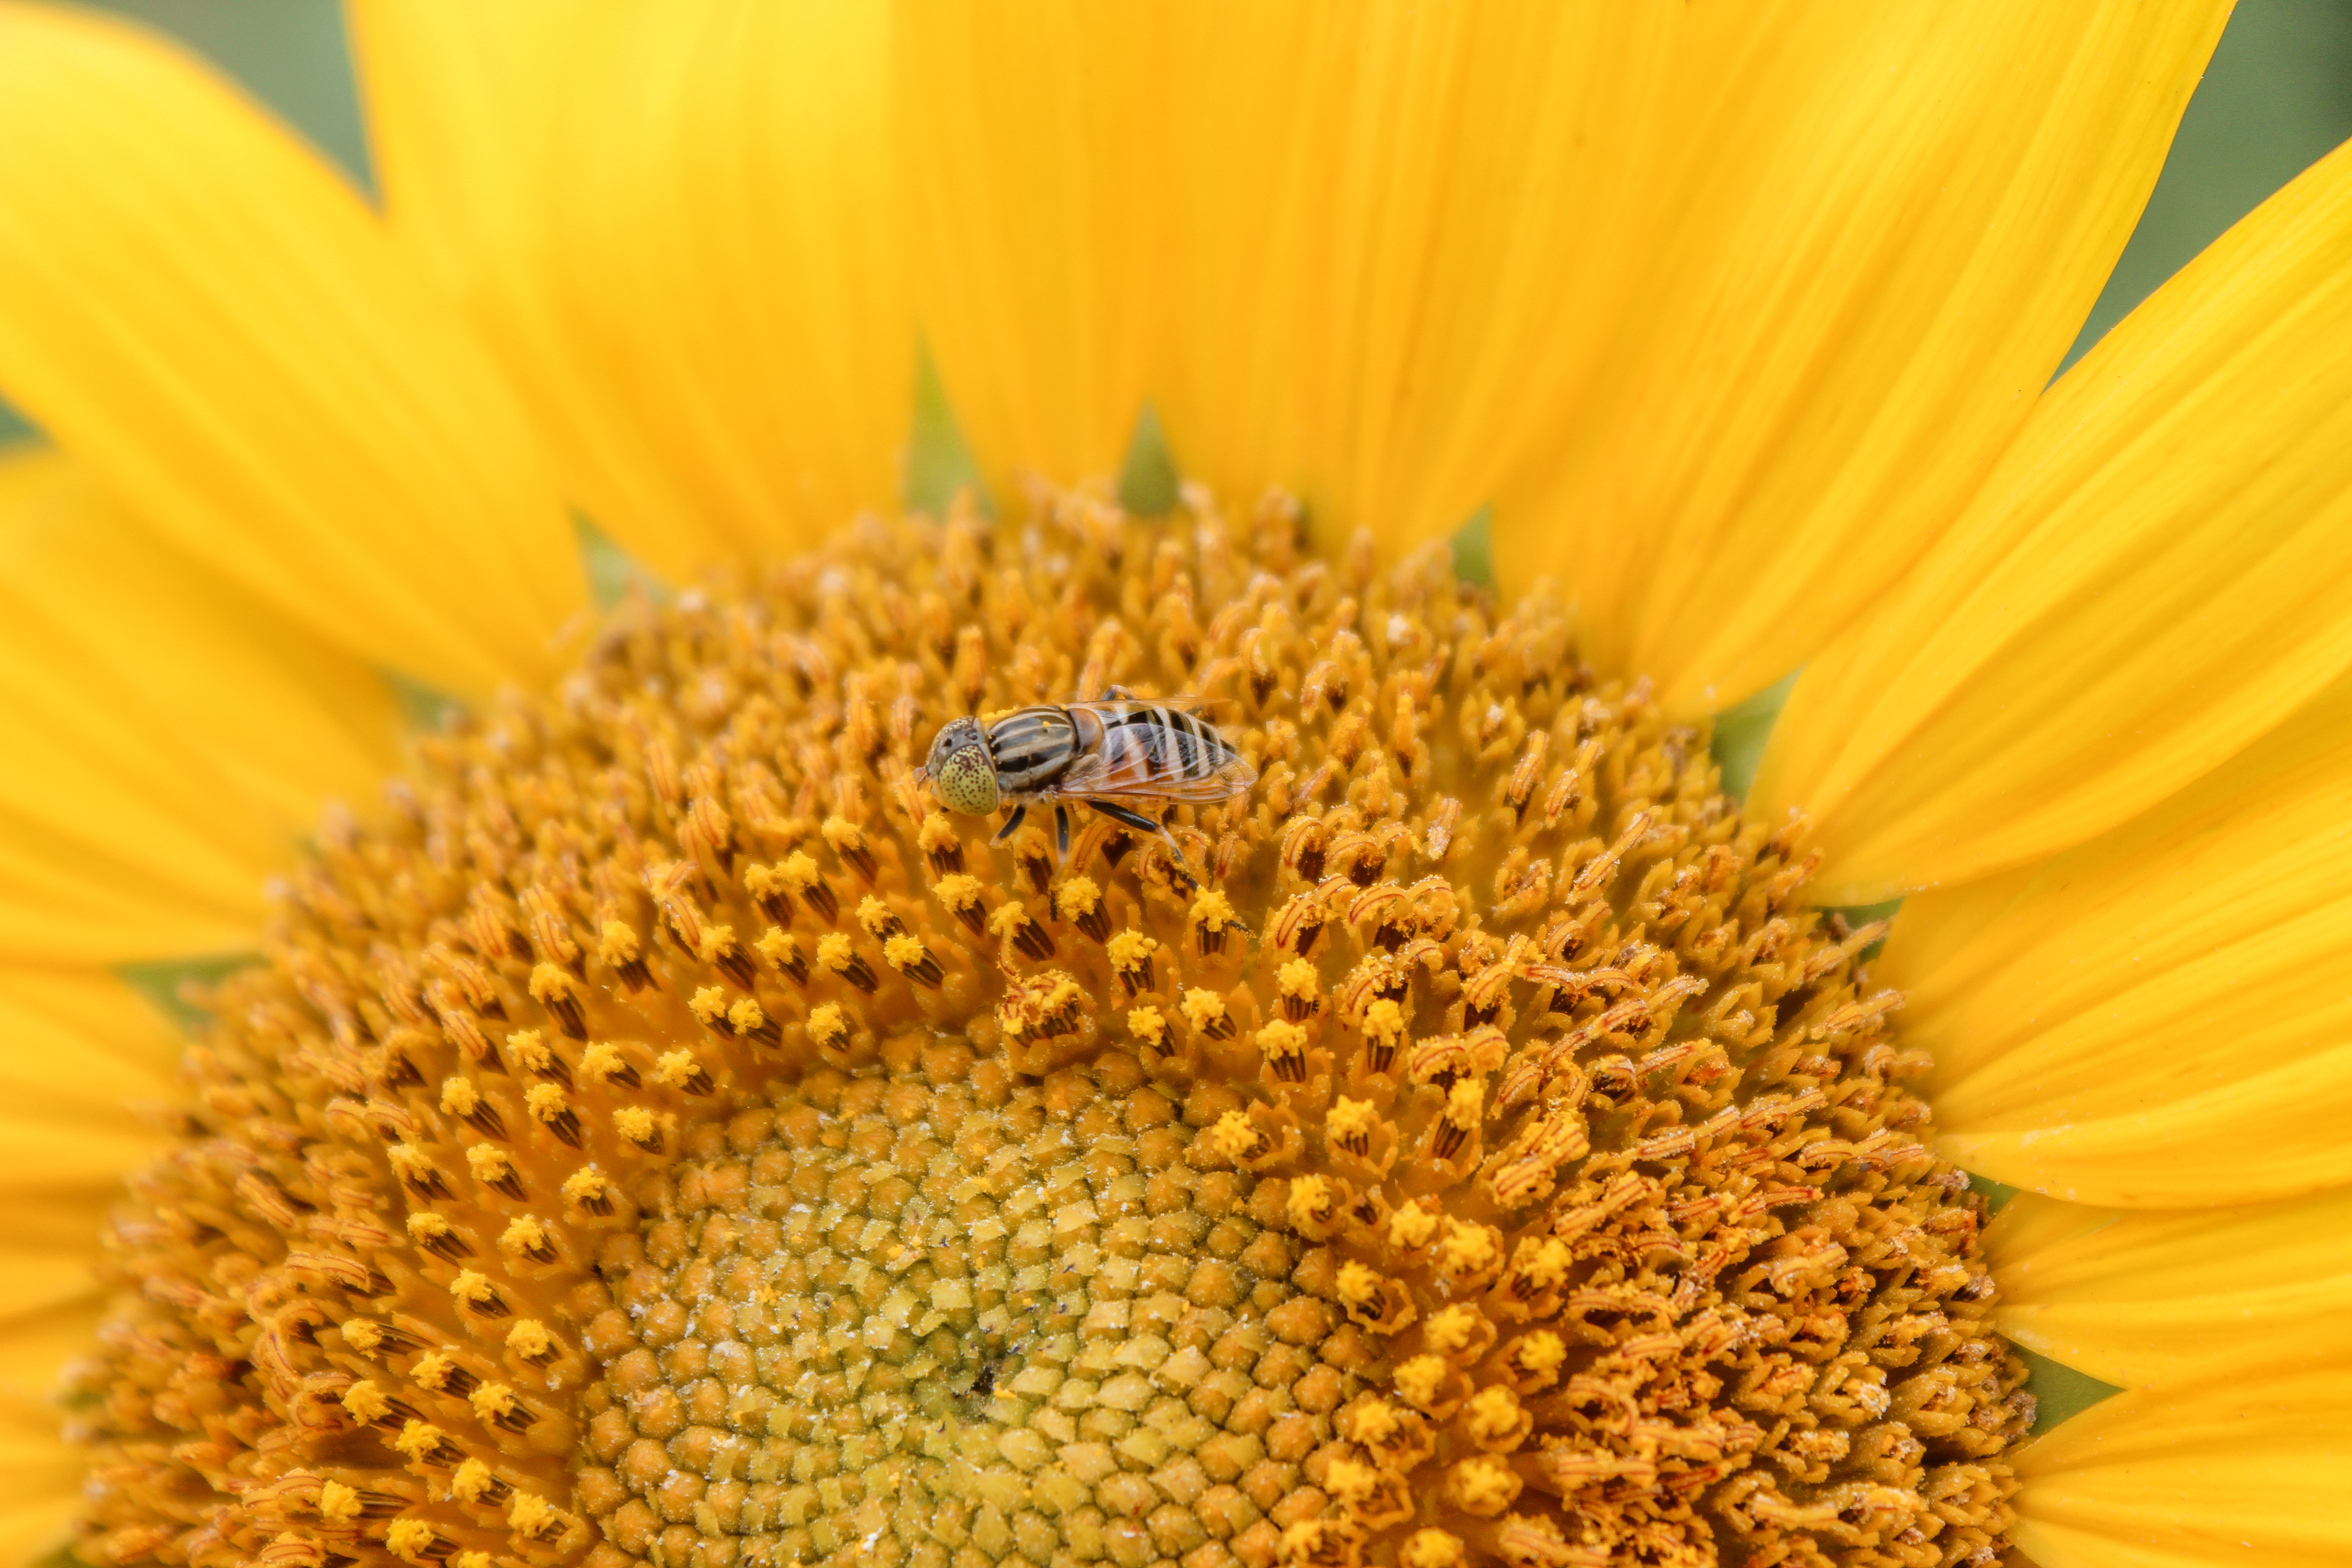
flower, sunflower, yellow, honey bee, pollen, bee, nectar, sunflower seed, close up, membrane winged insect, macro photography, petal, organism, daisy family, pollinator, insect, bee pollen, invertebrate